Eugenics

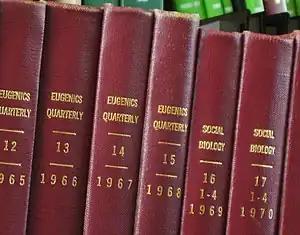
In the decades after World War II, the term "eugenics" had taken on a negative connotation and as a result, the use of it became increasingly unpopular within the scientific community. Many organizations and journals that had their origins in the eugenics movement began to distance themselves from the philosophy which spawned them, as when "Eugenics Quarterly" was renamed "Social Biology" in 1969.

The reputation of eugenics started to decline in the 1930s, a time when Ernst Rüdin used eugenics as a justification for the racial policies of Nazi Germany. Adolf Hitler had praised and incorporated eugenic ideas in in 1925 and emulated eugenic legislation for the sterilization of "defectives" that had been pioneered in the United States once he took power. Some common early 20th century eugenics methods involved identifying and classifying individuals and their families. This included racial groups (such as the Roma and Jews in Nazi Germany), the poor, mentally ill, blind, deaf, developmentally disabled, promiscuous women, and homosexuals as "degenerate" or "unfit". This led to segregation, institutionalization, sterilization, and mass murder. The Nazi policy of identifying German citizens deemed unfit and then systematically killing them with poison gas, referred to as the Aktion T4 campaign, paved the way for the Holocaust.